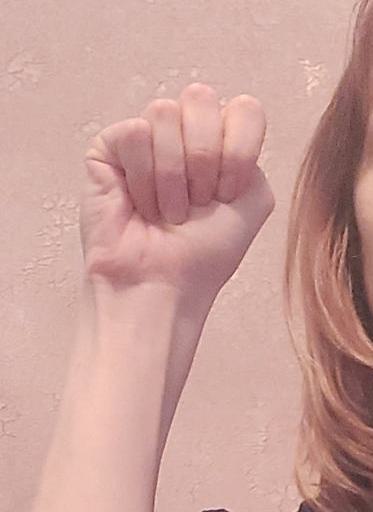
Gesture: fist